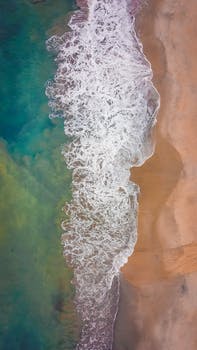
Label: No Watermark